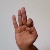
The image shows a hand gesture representing the letter 'F' in Indian Sign Language.